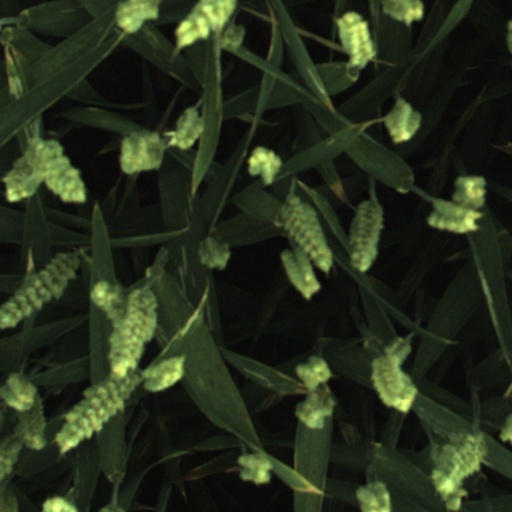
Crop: wheat